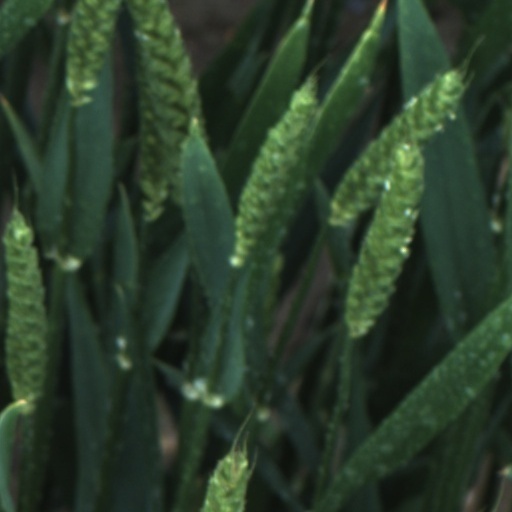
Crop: wheat